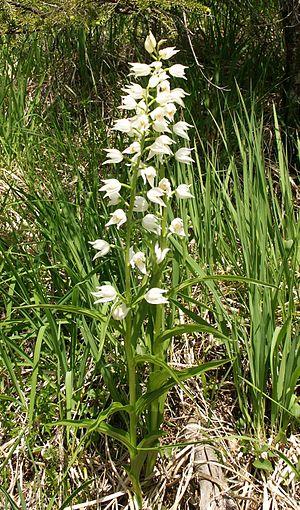
La réserve naturelle régionale des Larris et tourbières de Saint-Pierre-es-Champs, anciennement réserve naturelle de la Côte Sainte-Hélène, est une réserve naturelle régionale de la région Hauts-de-France. Créée initialement sous forme d'une réserve naturelle volontaire en 1992, elle a été classée en RNR en 2010 et préserve des milieux naturels remarquables ainsi qu'un site archéologique et historique. Plus de 200 espèces de papillons y sont dénombrées.